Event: Nepal Earthquake
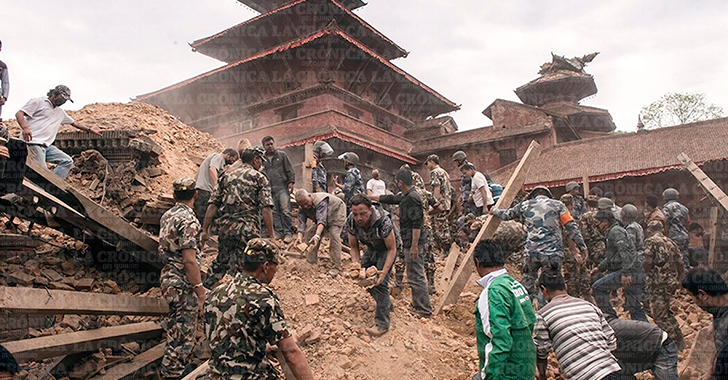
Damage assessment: damage